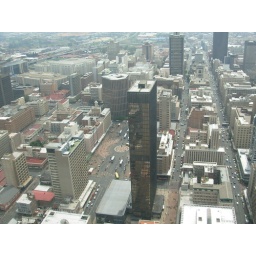
From the top floor (50th) of the tallest building in Africa